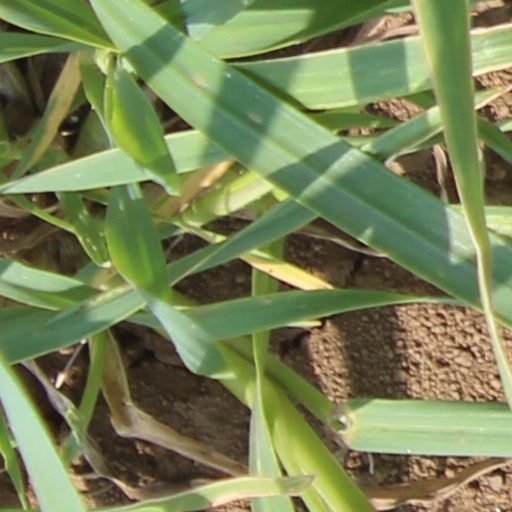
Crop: wheat